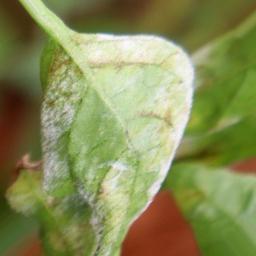
Label: powdery mildew